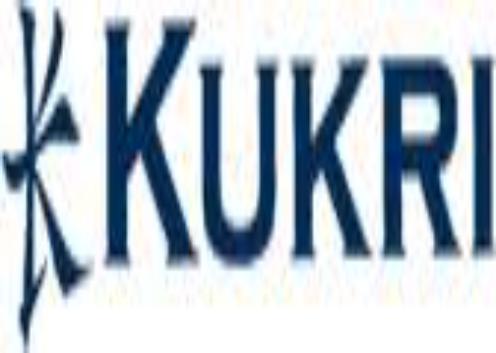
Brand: Kukri
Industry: Sports